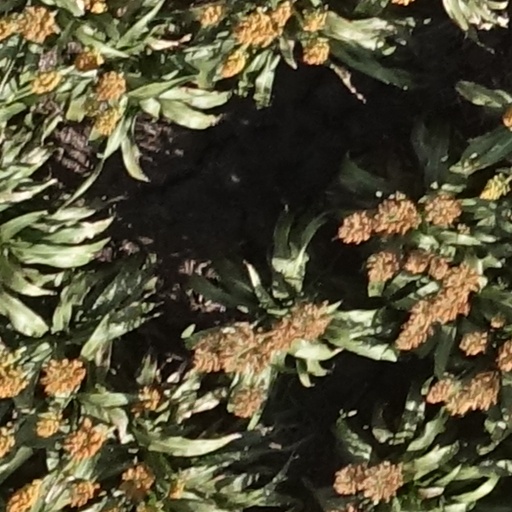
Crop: sorghum